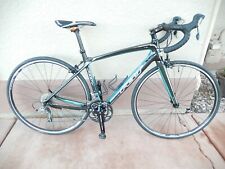
Vehicle type: Bikes